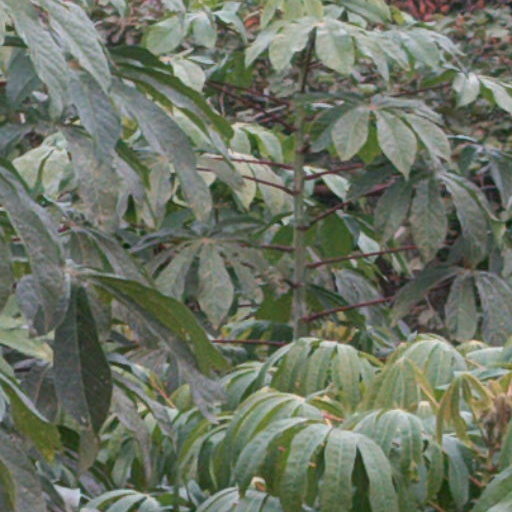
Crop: cassava